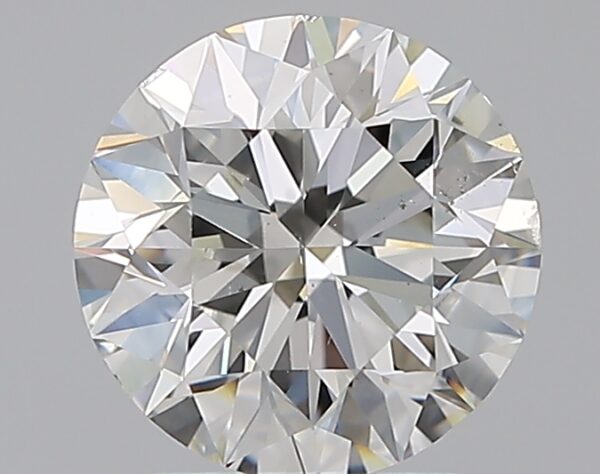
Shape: round
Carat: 2.01
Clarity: SI1
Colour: G
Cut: EX
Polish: EX
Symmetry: EX
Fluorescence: N
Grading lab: GIA
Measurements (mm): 7.96 x 8.01 x 5.07